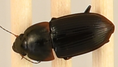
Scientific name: Anisodactylus rusticus
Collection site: North Sterling NEON (STER), plot STER_029